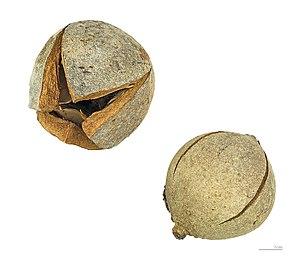
Khaya senegalensis est une espèce d'arbres de la famille des Meliaceae, qui est également appelée « acajou du Sénégal » ou « caïlcédrat ».